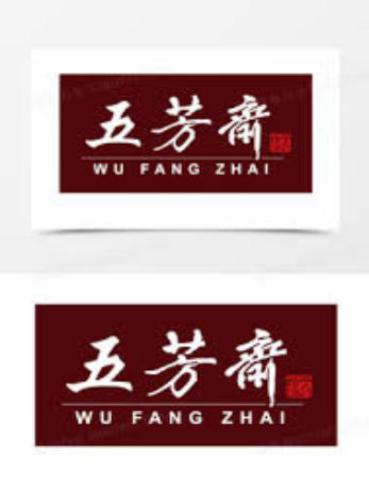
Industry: Food